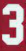
Number: 3